Hopton Heath railway station

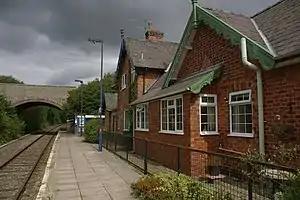
The original station building and present-day platform, looking north.

Hopton Heath railway station in Hopton Heath, Shropshire, England, lies on the Heart of Wales Line, south west of Shrewsbury.